RAF Wildenrath

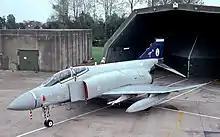

Since 1997, the original airfield and immediate environs comprise the Wegberg-Wildenrath Test and Validation Centre, a facility for testing railway vehicles operated by Siemens AG. By 2007, the railway test tracks had taken over considerable areas of the airfield. All but the western threshold and overrun of the runway has been obliterated, and the eastern runway threshold is now a golf course, rather than the site of Bloodhound surface to air missiles. The north-east dispersal is completely taken over by sidings, workshops, and shunting loops. Of the southern dispersals, the central and eastern are bisected by the main railway oval test track. The south western dispersal and hardened aircraft shelters have been dismantled and removed, with a small section of surviving taxiways being used for recreational purposes by local residents.